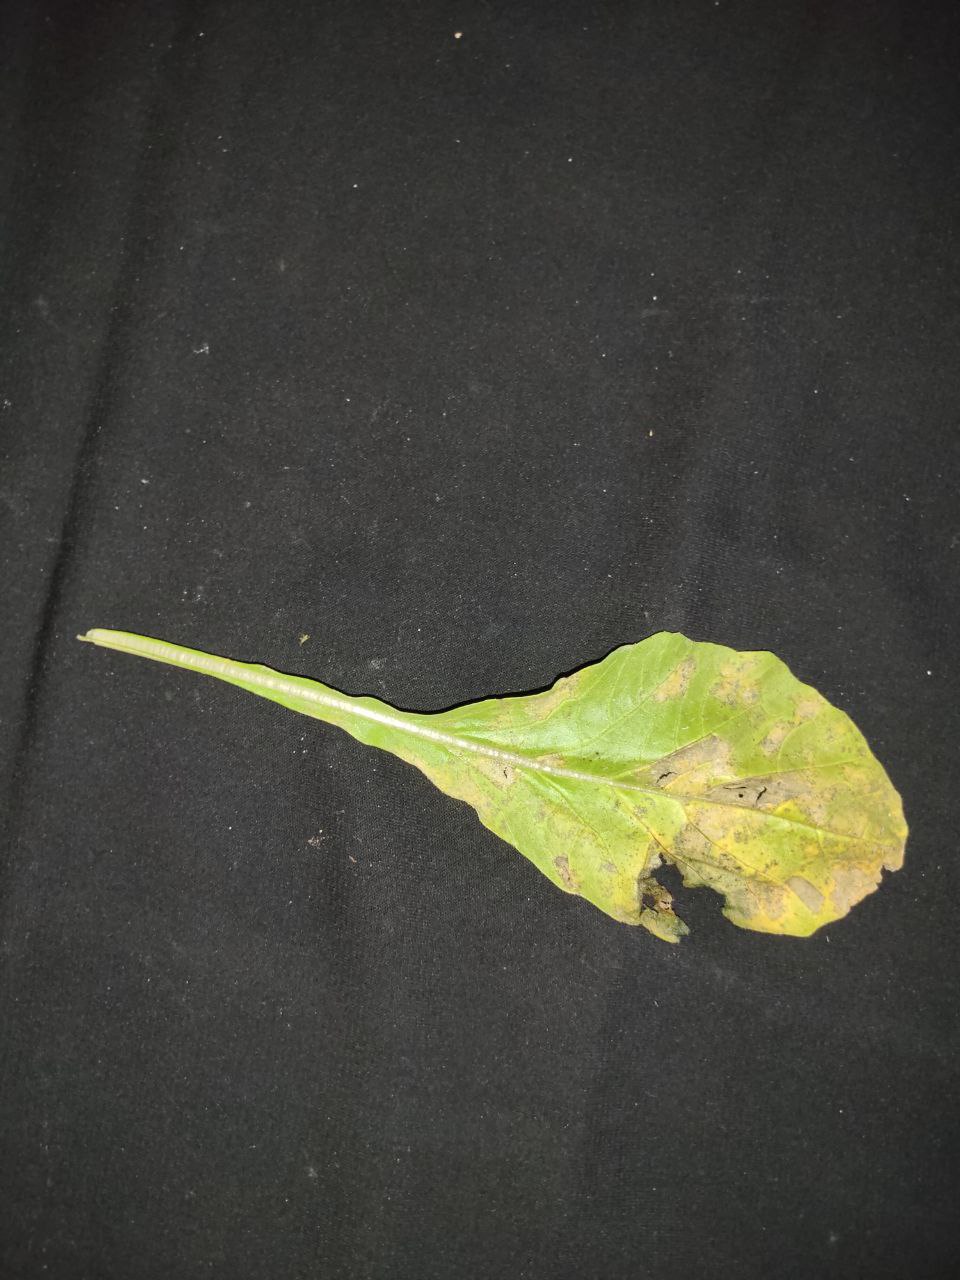
Label: Downey mildew